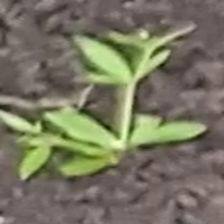
Weed species: Graceful_Sandmart_(Euphorbia hypericifolia)